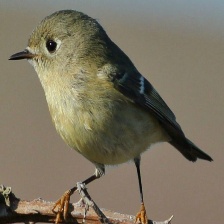
Species: RUBY CROWNED KINGLET
Scientific name: REGULUS CALENDULA